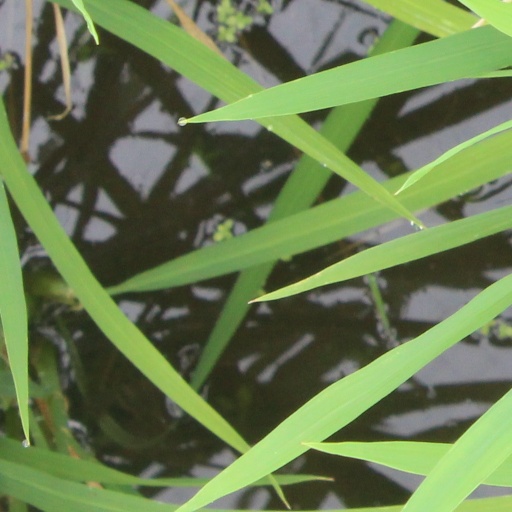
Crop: rice